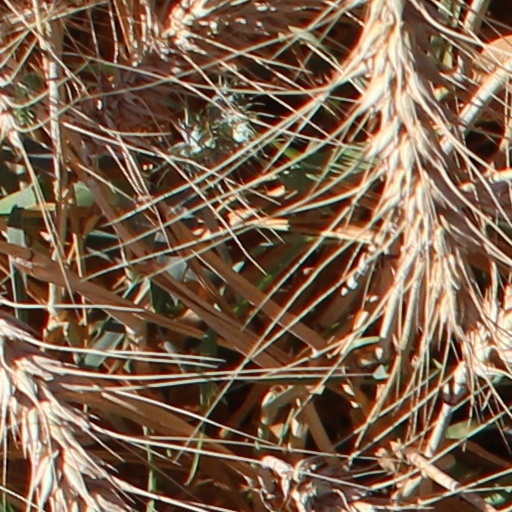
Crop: wheat